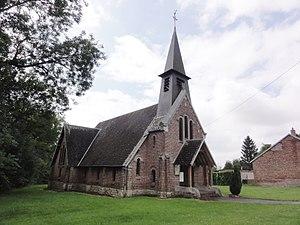
Germaine est une commune française située dans le département de l'Aisne, en région Hauts-de-France.